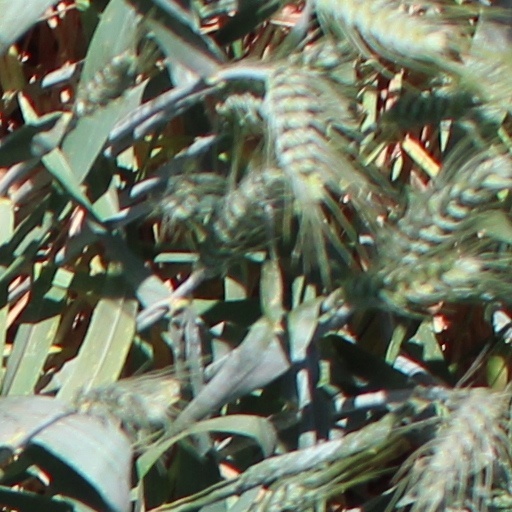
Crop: wheat